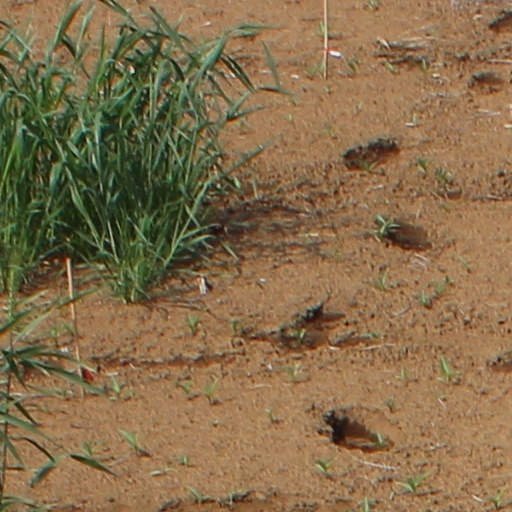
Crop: wheat